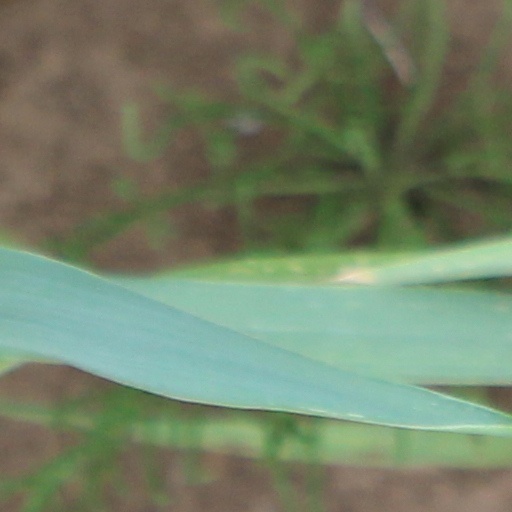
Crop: wheat